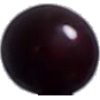
Label: Cherry Wax Black 1